Flatiron Building

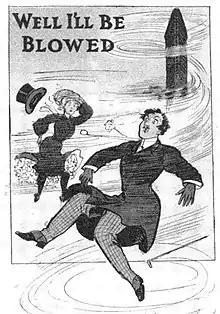
A postcard from 1905 with the Flatiron Building in the background

The capital consists of the top four stories. The 18th and 19th stories contain an arcade of double-height, double-width arches. Each archway contains a metal frame with multiple glass panes. There are metal spandrel panels between the windows on the 18th and 19th stories. The arches themselves are separated vertically by ornate terracotta piers, topped by capitals with masks and wreaths. The 20th story contains small square windows, above which is a deep cornice with dentils and brackets; the cornice projects about beyond the building's perimeter. There are decorative triglyphs between the 20th-story windows.